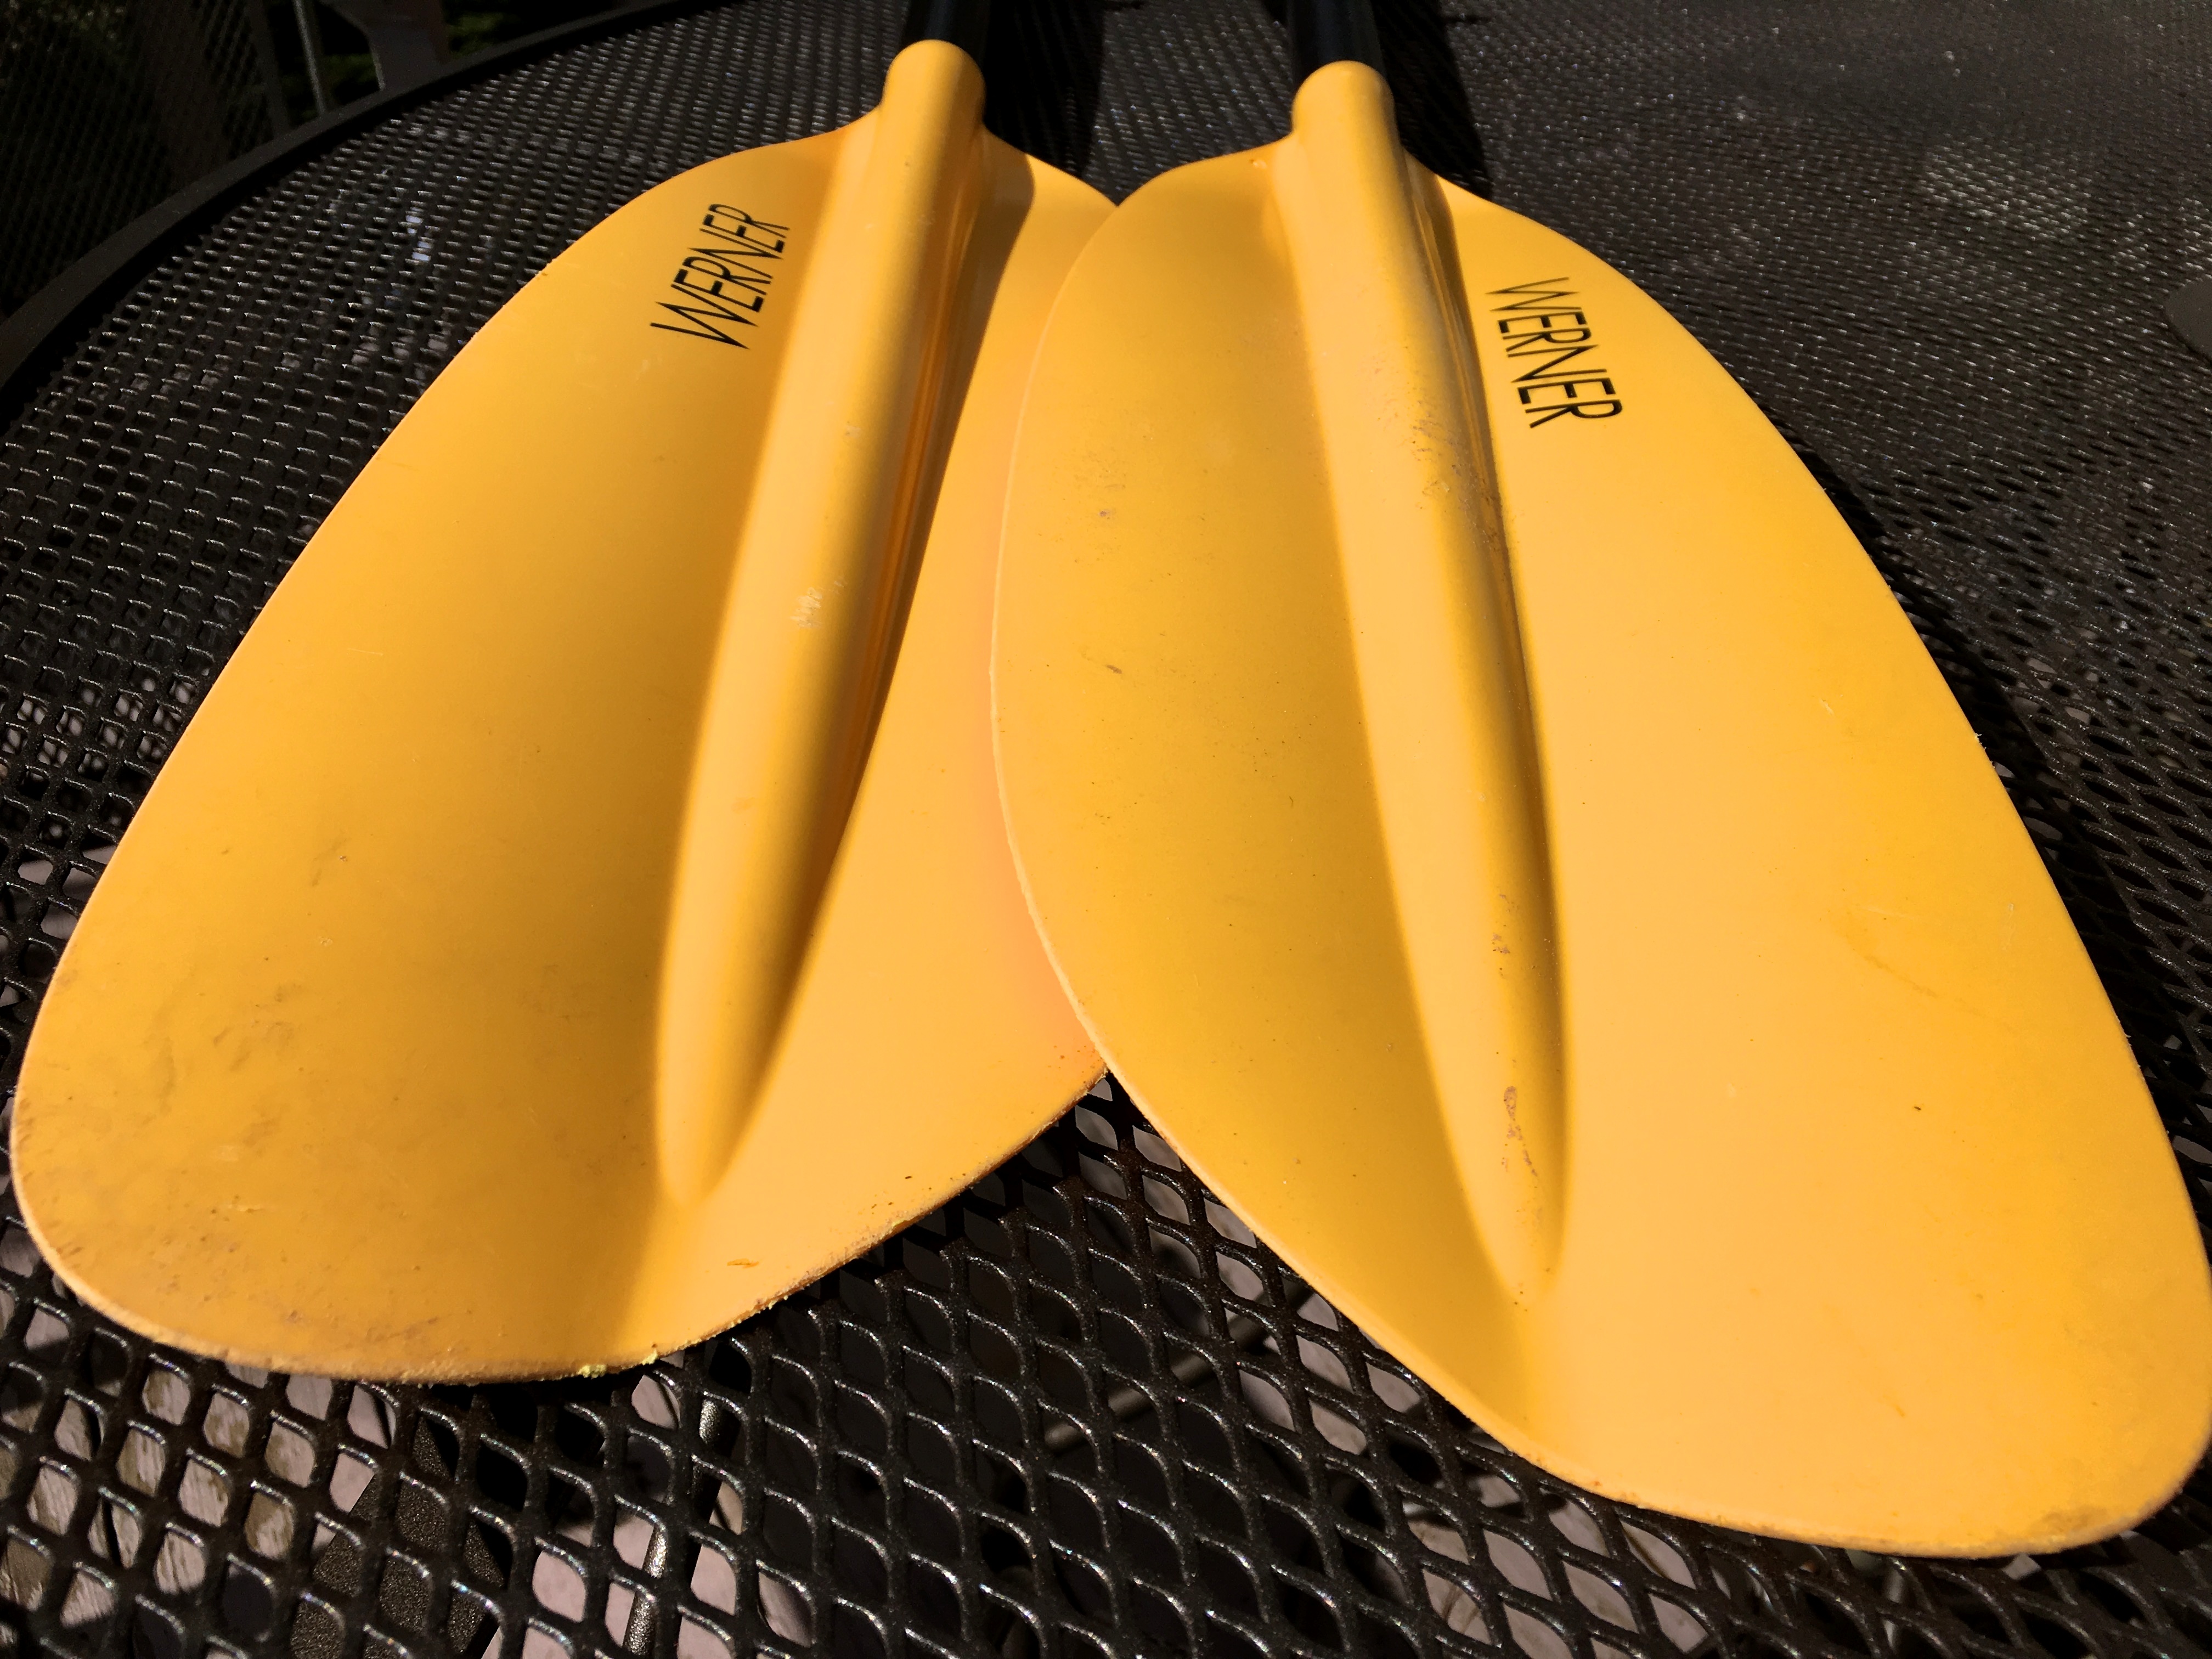
wing, fruit, paddle, produce, surfboard, yellow, sports equipment, surfing equipment and supplies